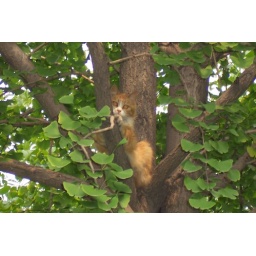
cat in the tree